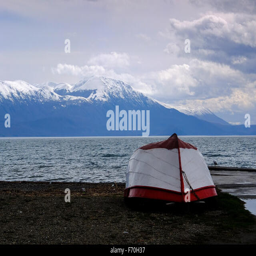
boat in winter by the lake